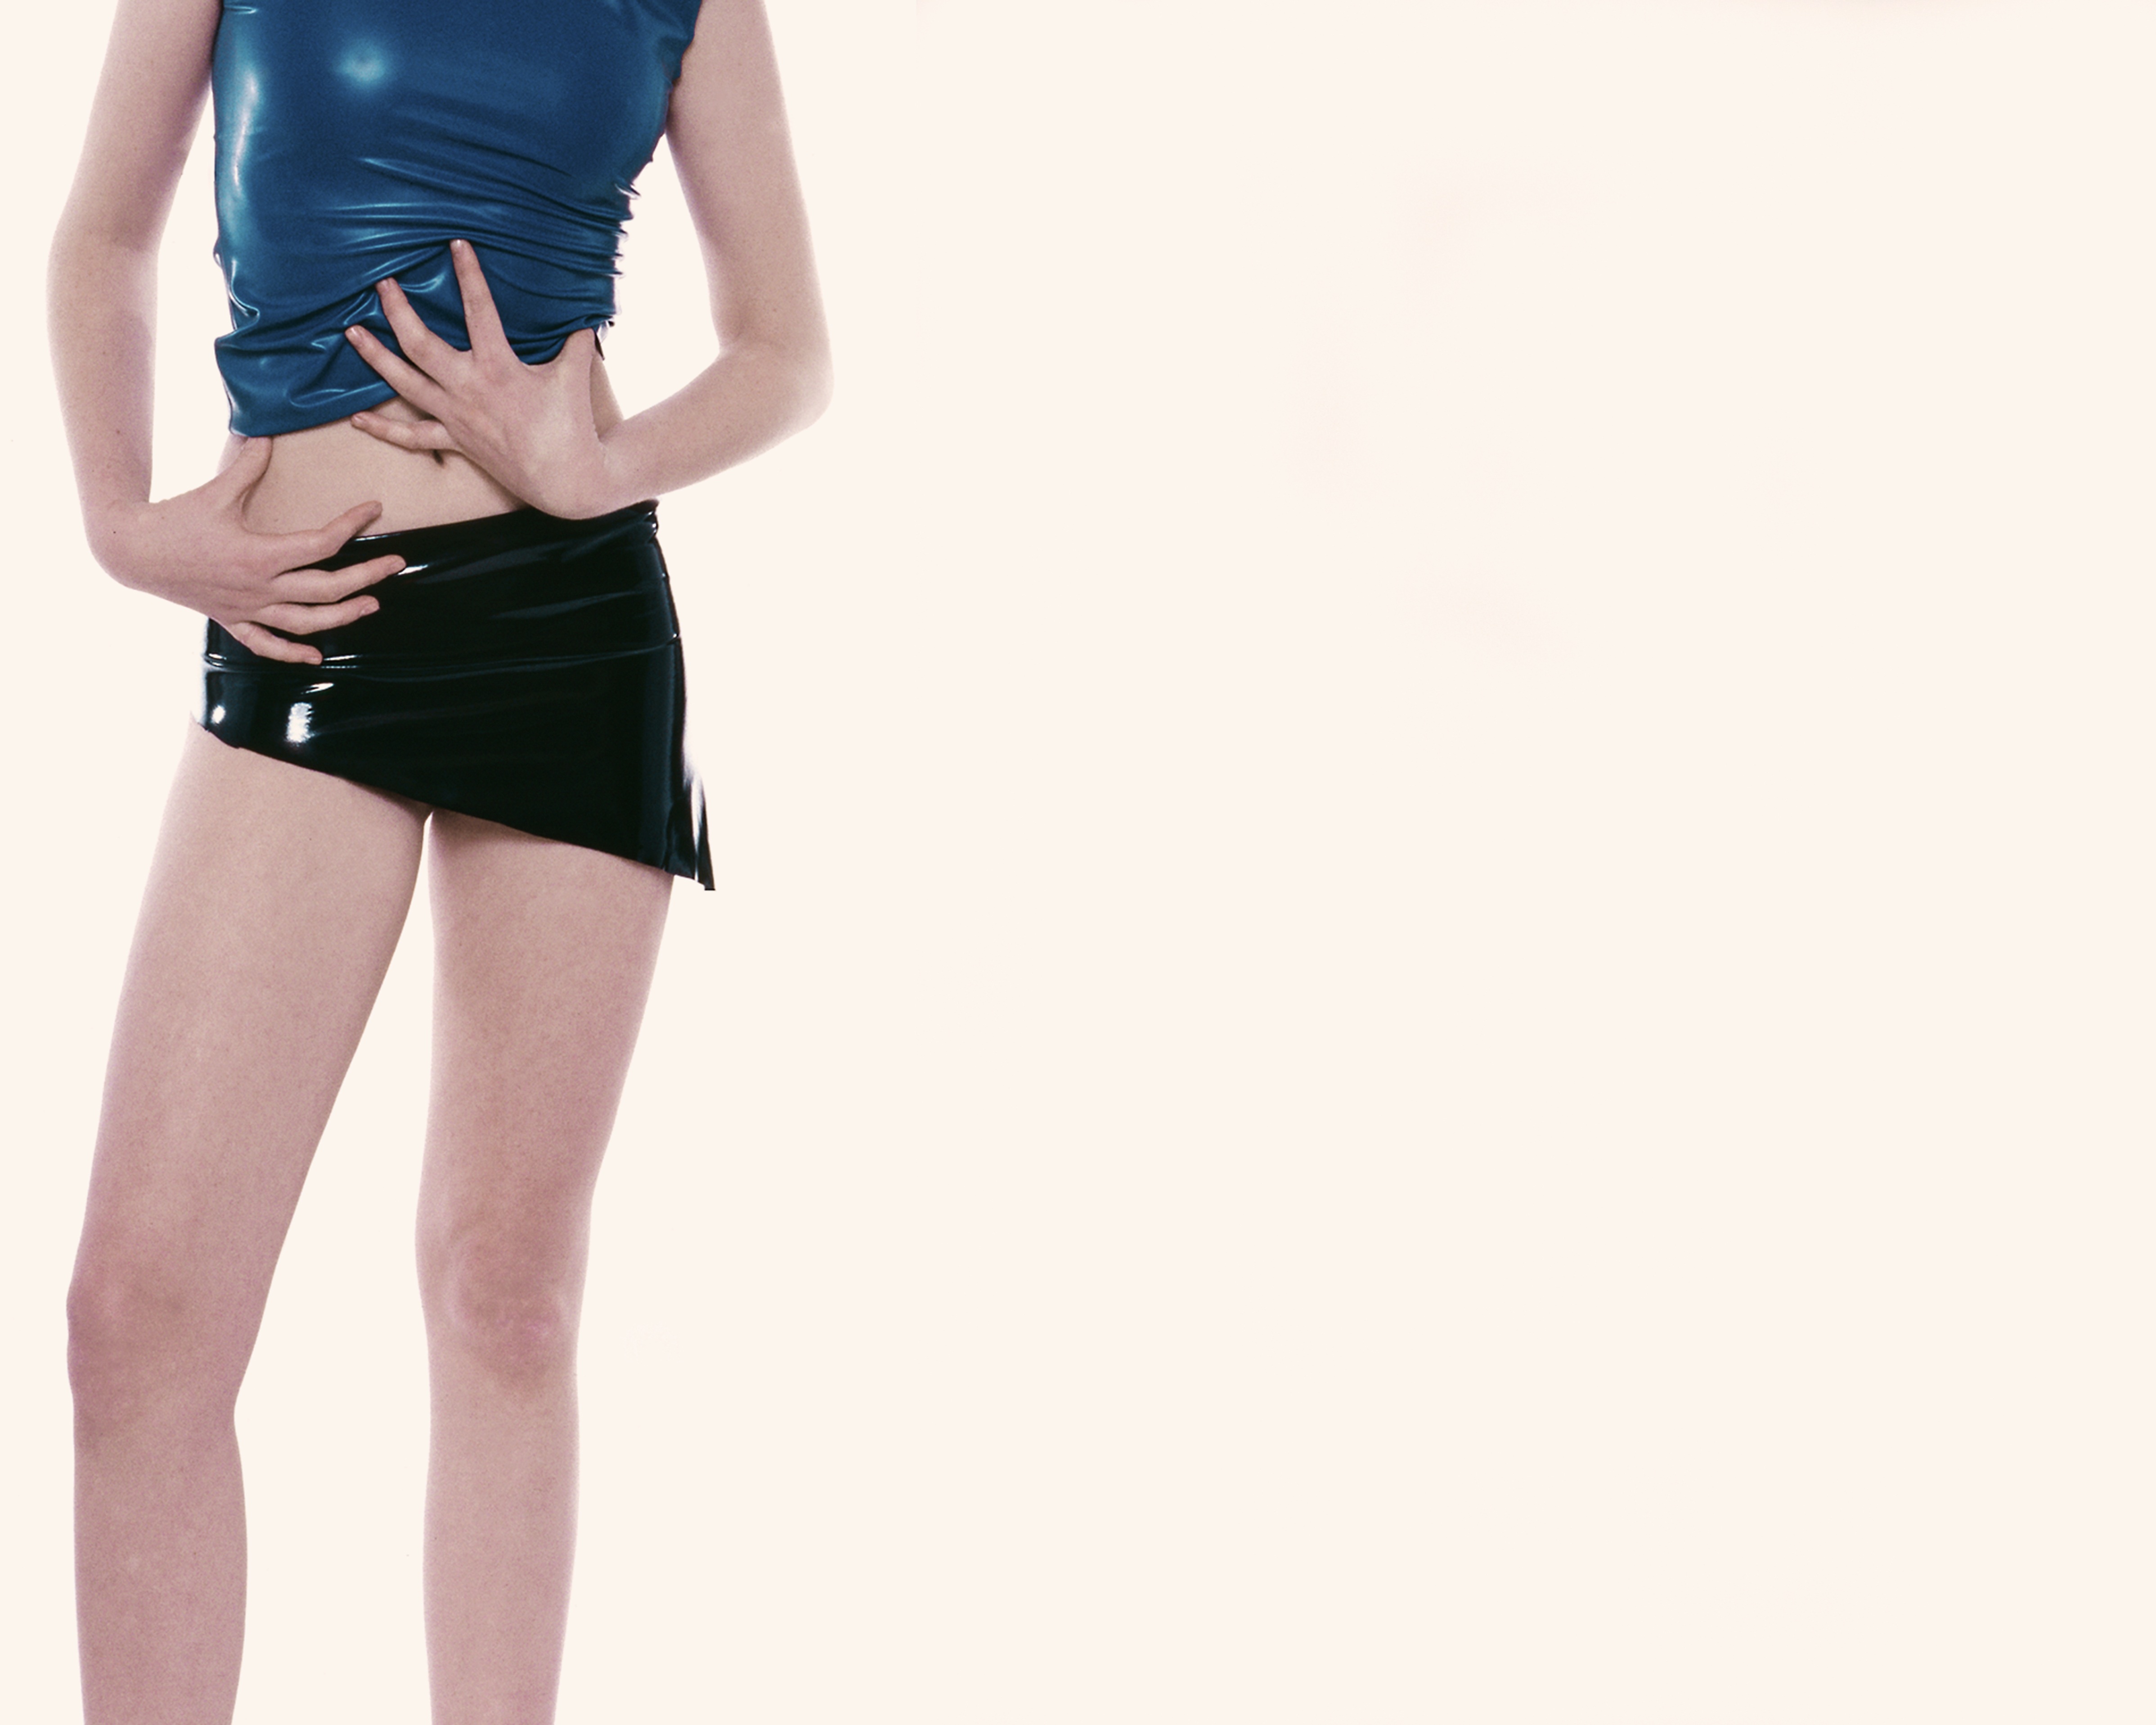
female, leg, model, young, studio, fashion, clothing, human body, posing, textile, legs, shorts, thigh, skin, magenta, tights, abdomen, sleeve, photo shoot, undergarment